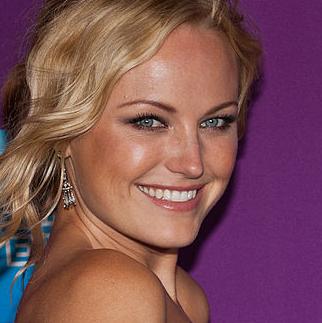
Age: 33